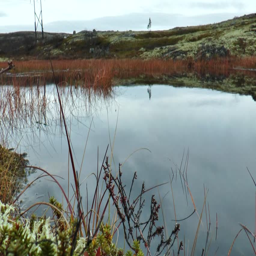
in a small lake in the fall reflected a cloudy sky .